Little Lord Fauntleroy

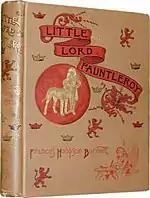
First edition cover

Little Lord Fauntleroy is a children's novel by Frances Hodgson Burnett. It was published as a serial in "St. Nicholas Magazine" from November 1885 to October 1886, then as a book by Scribner's (the publisher of "St. Nicholas") in 1886. The illustrations by Reginald B. Birch set fashion trends and the novel set a precedent in copyright law when Burnett won a lawsuit in 1888 against E. V. Seebohm over the rights to theatrical adaptations of the work.